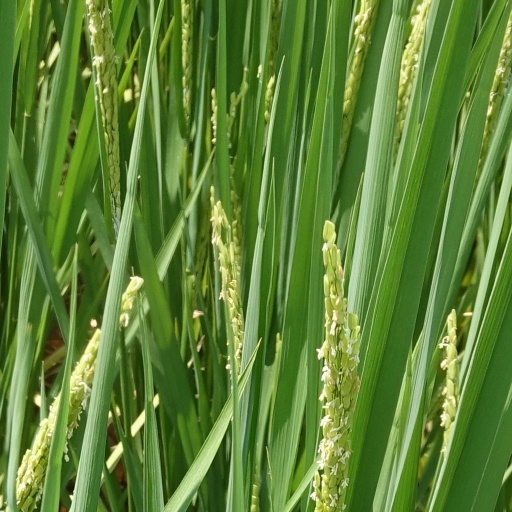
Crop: rice